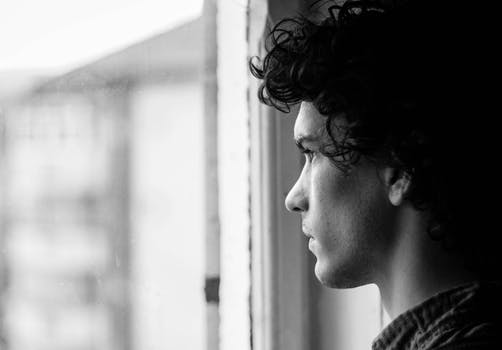
Label: No Watermark